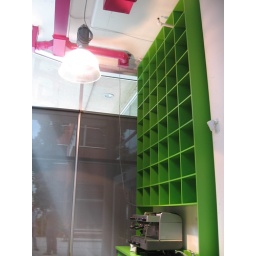
We have a full bistro in another room, but there's a coffee machine, water and tea available in the green room, too.